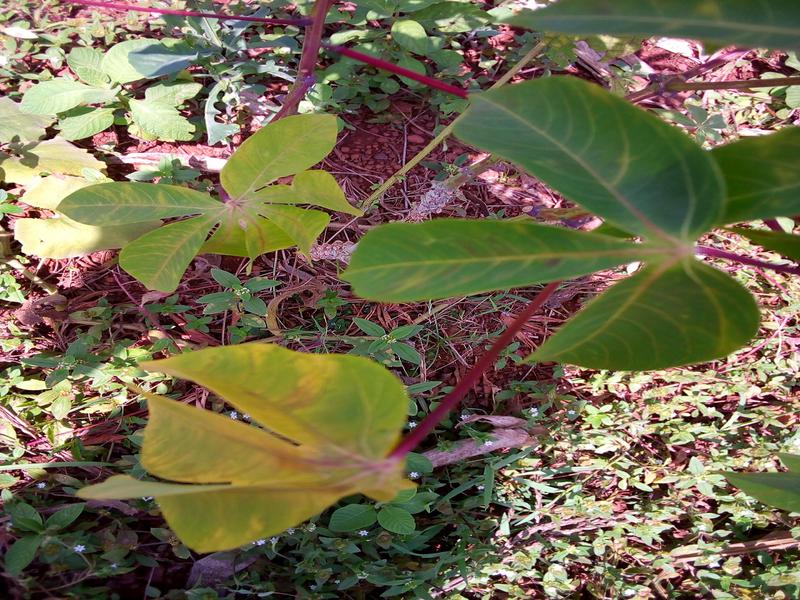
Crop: cassava
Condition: brown_streak_disease